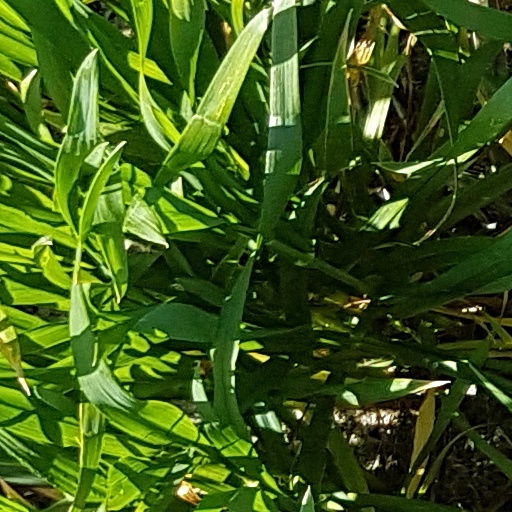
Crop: wheat